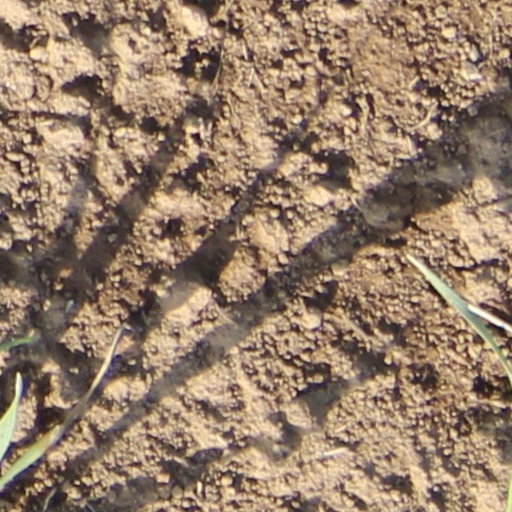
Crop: wheat